Socialist Alliance of Working People

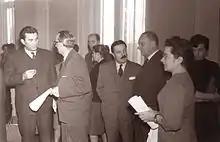
Delegates of Maribor branch of SZDL in informal talk before the conference, January 1962

In SR Slovenia, the Socialist Alliance became an umbrella organization for a number of nonparty organizations with political interests, beginning in 1988. On a lesser scale, similar changes occurred in other republics. This development rekindled the idea that SSRNJ might be divorced from SKJ domination and reconstituted as a second political party at the national level. Pending such an event, SSRNJ was regarded throughout the 1980s as a puppet of the party elite, particularly by virtue of its exclusive control over the nomination of assembly delegates at the commune level.